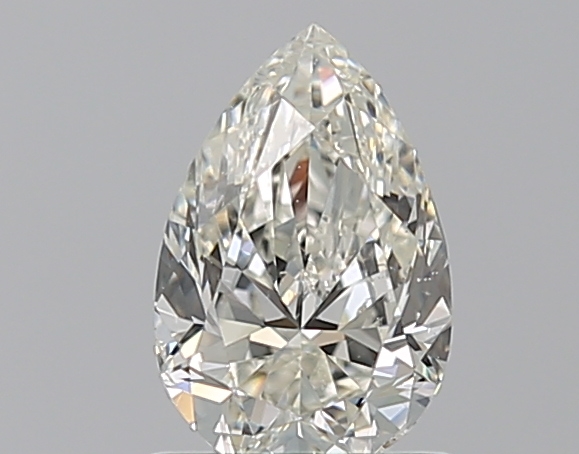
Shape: pear
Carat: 0.9
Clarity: SI1
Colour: I
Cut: EX
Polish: EX
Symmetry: VG
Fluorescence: F
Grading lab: GIA
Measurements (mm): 8.06 x 5.28 x 3.35